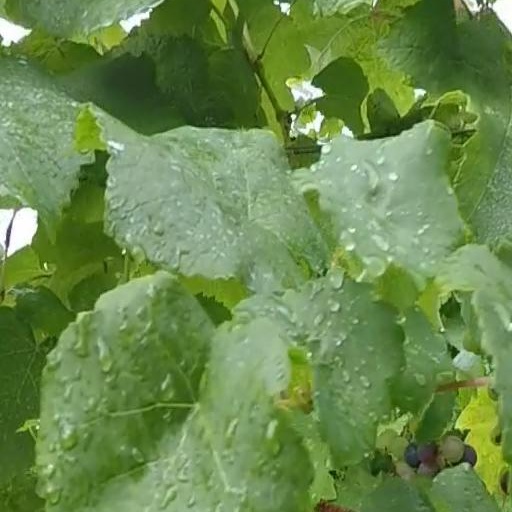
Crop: grape